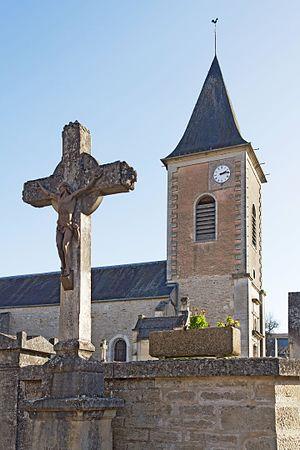
Église et croix de chemin à Villecomte
Villecomte est une commune française située dans le département de la Côte-d'Or en région Bourgogne-Franche-Comté et qui fait partie de la communauté de communes des vallées de la Tille et de l'Ignon. Les gentilés sont Villacomitiens.